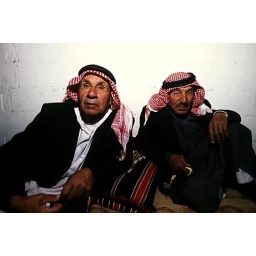
Two Jordanian village or Bedouin men sitting on floor in house in Jordan.